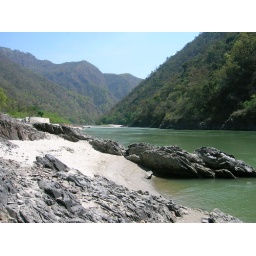
just before i went white water rafting in India